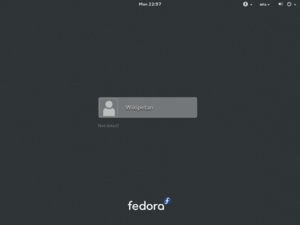
GNOME Display Manager est un X display manager. C'est une alternative proposée par GNOME au X Window Display Manager du X Window System.